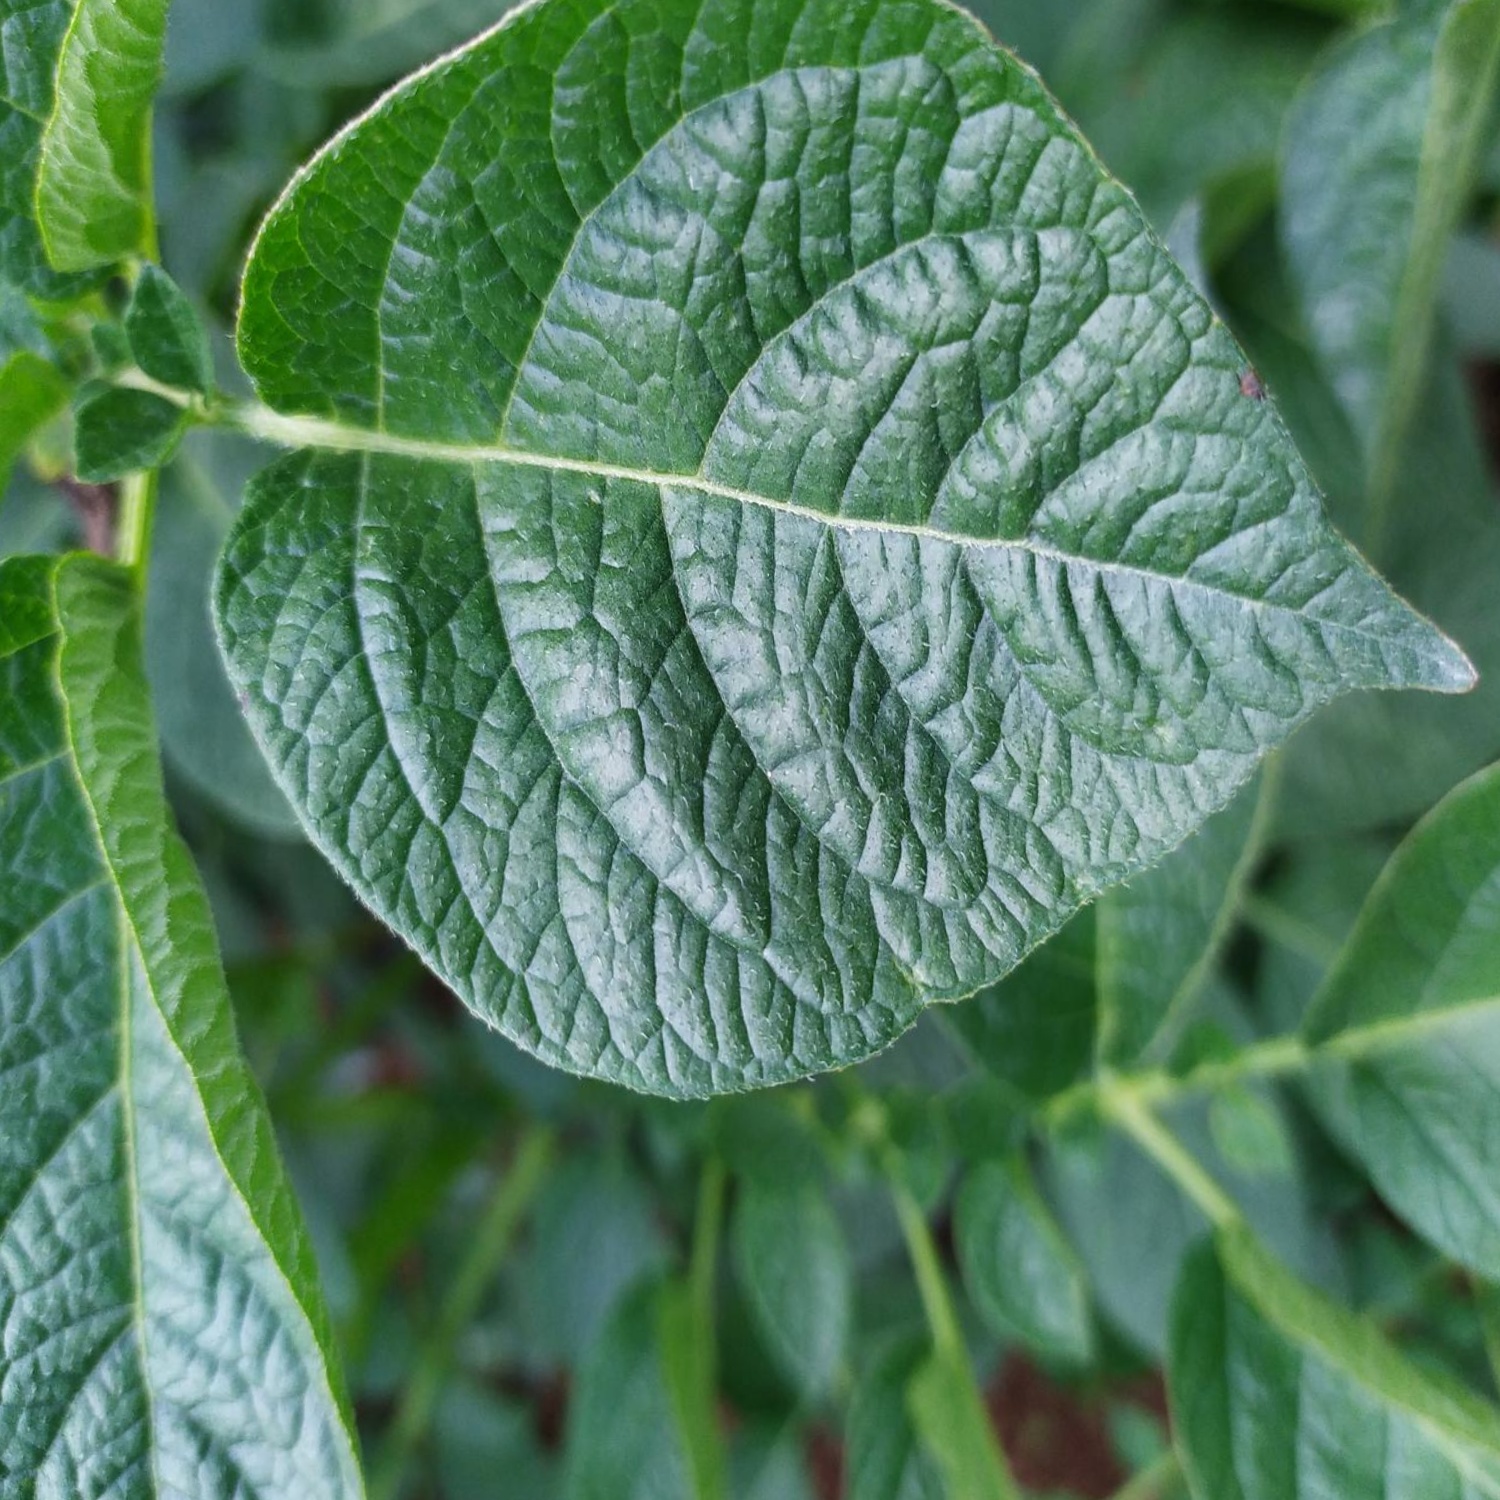
Etiqueta: Sana